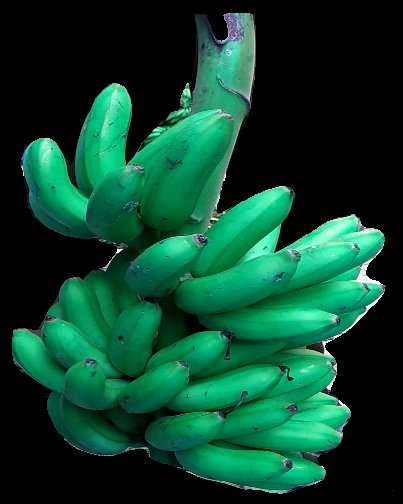
Variety: rasbale
Grade: grade1